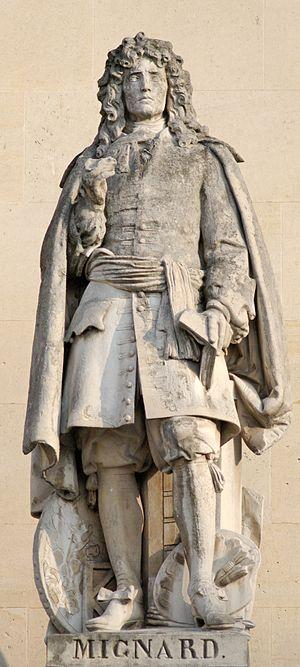
Mignard par Jean Debay, dit Debay fils. Pierre, vers 1853. Douzième statue du Pavillon Colbert au Pavillon Sully, cour Napoléon, palais du Louvre.
Les Hommes illustres ou Hommes célèbres sont une série de 86 statues installées sur les ailes de la cour Napoléon du palais du Louvre à Paris, en France, entre 1853 et 1857.
Jean-Baptiste Joseph Debay dit Debay fils, né le 30 août 1802 à Nantes et mort en 1862 à Paris, est un sculpteur français.